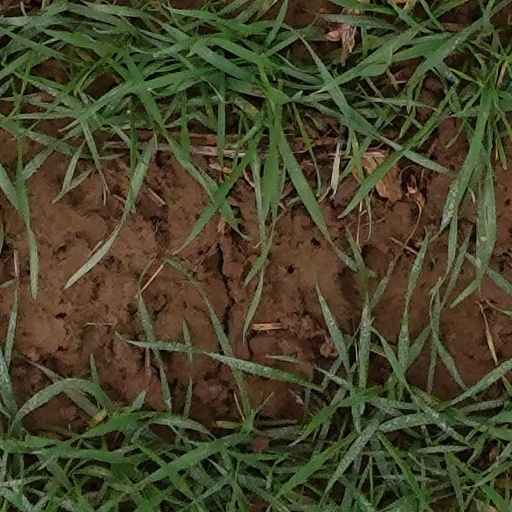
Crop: wheat